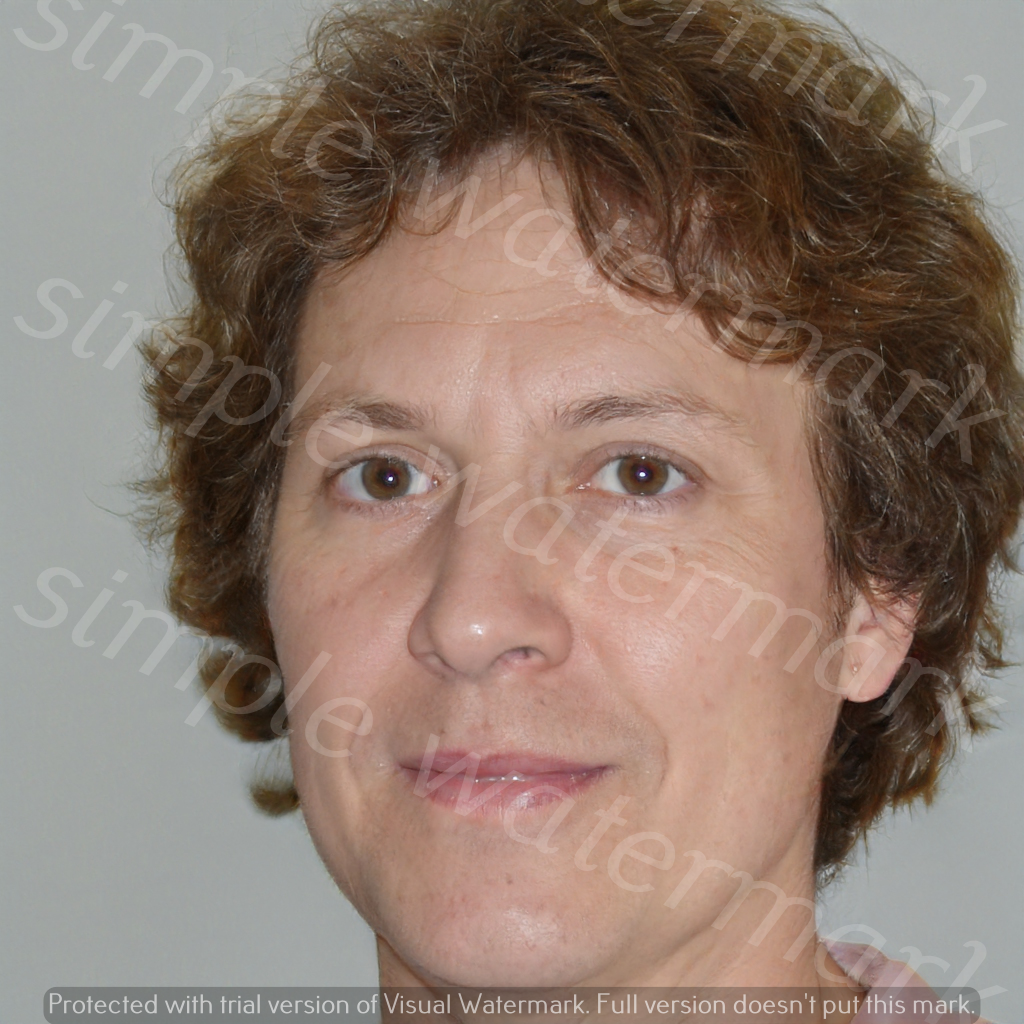
Label: Watermark